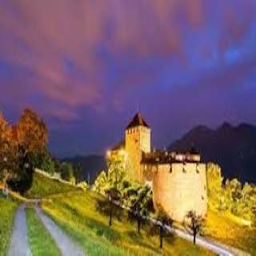
Vaduz Castle